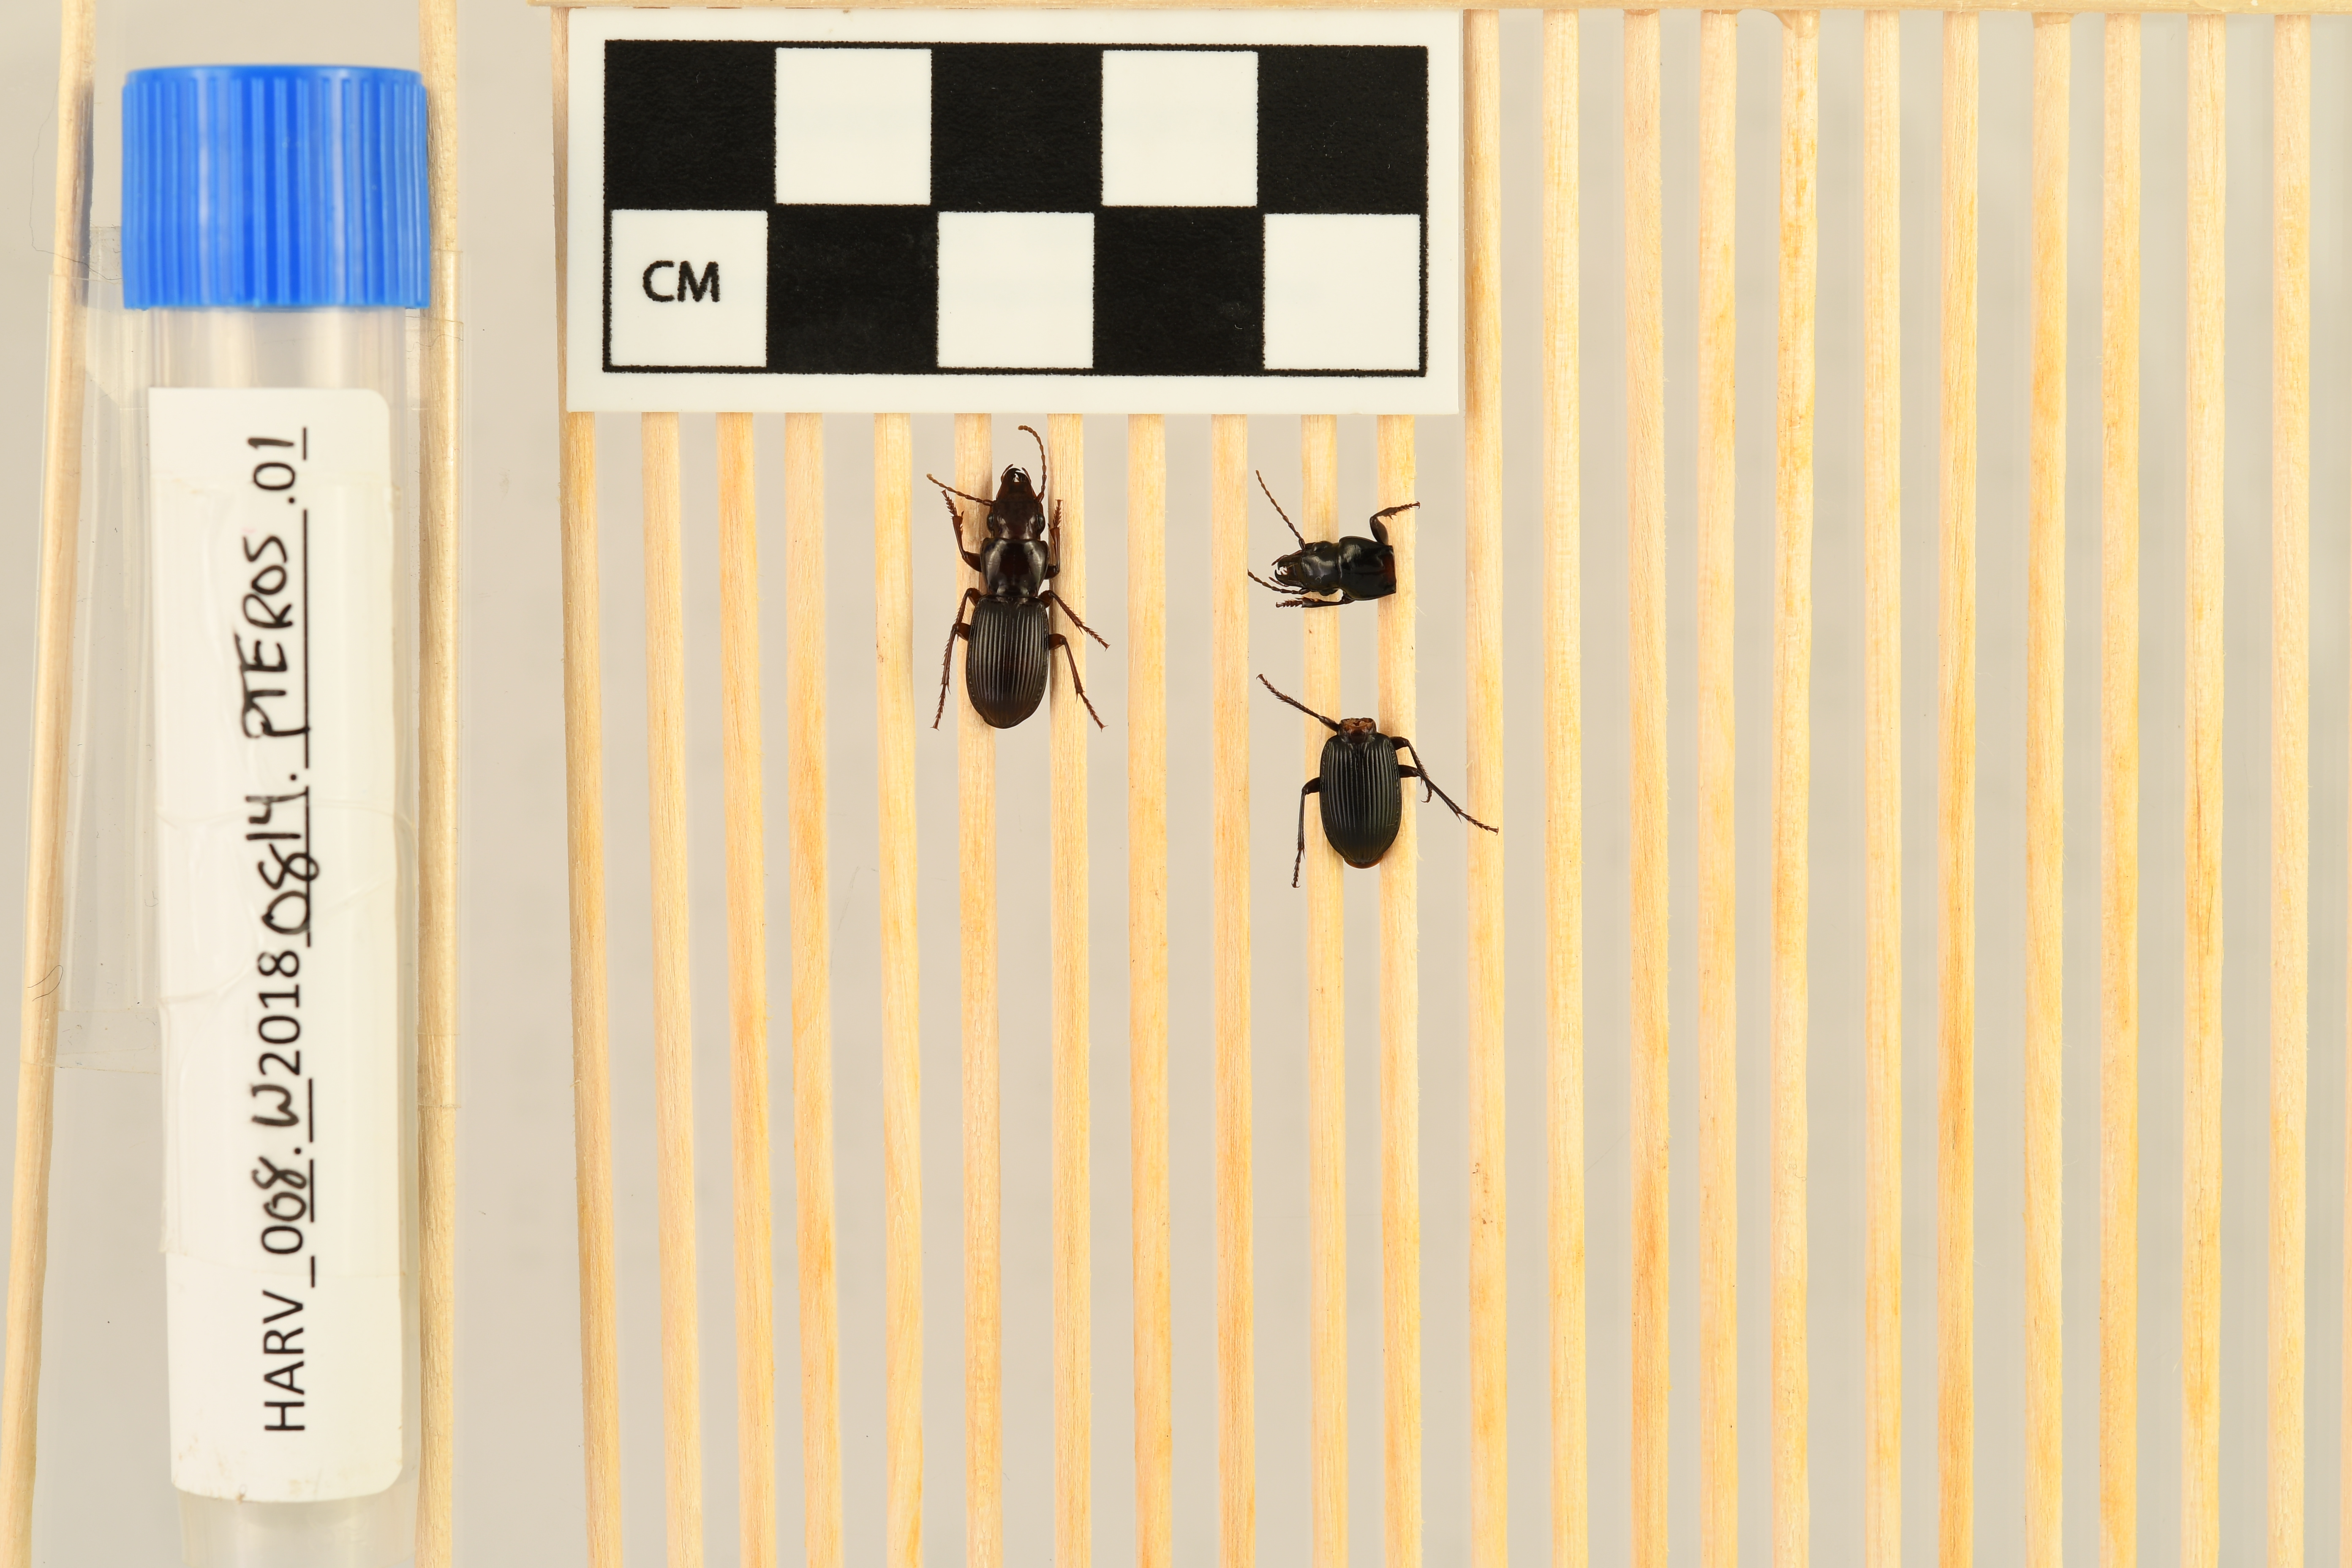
Pterostichus adoxus — Harvard Forest & Quabbin Watershed NEON, plot HARV_008. Beetle 1, ElytraLength: 0.7934 cm (lying flat: Yes)

Pterostichus adoxus — Harvard Forest & Quabbin Watershed NEON, plot HARV_008. Beetle 1, ElytraWidth: 0.355 cm (lying flat: Yes)

Pterostichus adoxus — Harvard Forest & Quabbin Watershed NEON, plot HARV_008. Beetle 2, ElytraLength: 0.7273 cm (lying flat: Yes)

Pterostichus adoxus — Harvard Forest & Quabbin Watershed NEON, plot HARV_008. Beetle 2, ElytraWidth: 0.3641 cm (lying flat: Yes)

Pterostichus adoxus — Harvard Forest & Quabbin Watershed NEON, plot HARV_008. Beetle 1, ElytraLength: 0.7837 cm (lying flat: Yes)

Pterostichus adoxus — Harvard Forest & Quabbin Watershed NEON, plot HARV_008. Beetle 1, ElytraWidth: 0.4281 cm (lying flat: Yes)

Pterostichus adoxus — Harvard Forest & Quabbin Watershed NEON, plot HARV_008. Beetle 2, ElytraLength: 0.7732 cm (lying flat: Yes)

Pterostichus adoxus — Harvard Forest & Quabbin Watershed NEON, plot HARV_008. Beetle 2, ElytraWidth: 0.4092 cm (lying flat: Yes)

Pterostichus adoxus — Harvard Forest & Quabbin Watershed NEON, plot HARV_008. Beetle 1, ElytraLength: 0.7356 cm (lying flat: Yes)

Pterostichus adoxus — Harvard Forest & Quabbin Watershed NEON, plot HARV_008. Beetle 1, ElytraWidth: 0.3758 cm (lying flat: Yes)

Pterostichus adoxus — Harvard Forest & Quabbin Watershed NEON, plot HARV_008. Beetle 2, ElytraLength: 0.7171 cm (lying flat: Yes)

Pterostichus adoxus — Harvard Forest & Quabbin Watershed NEON, plot HARV_008. Beetle 2, ElytraWidth: 0.3587 cm (lying flat: Yes)